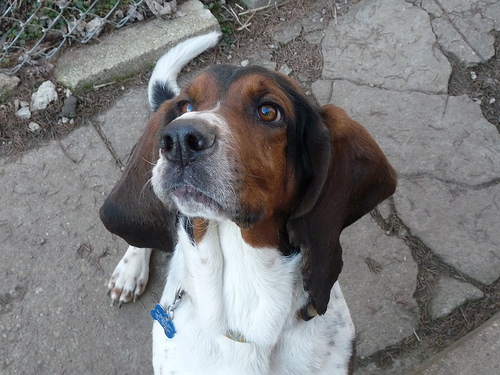
Animal: dog
Breed: basset hound